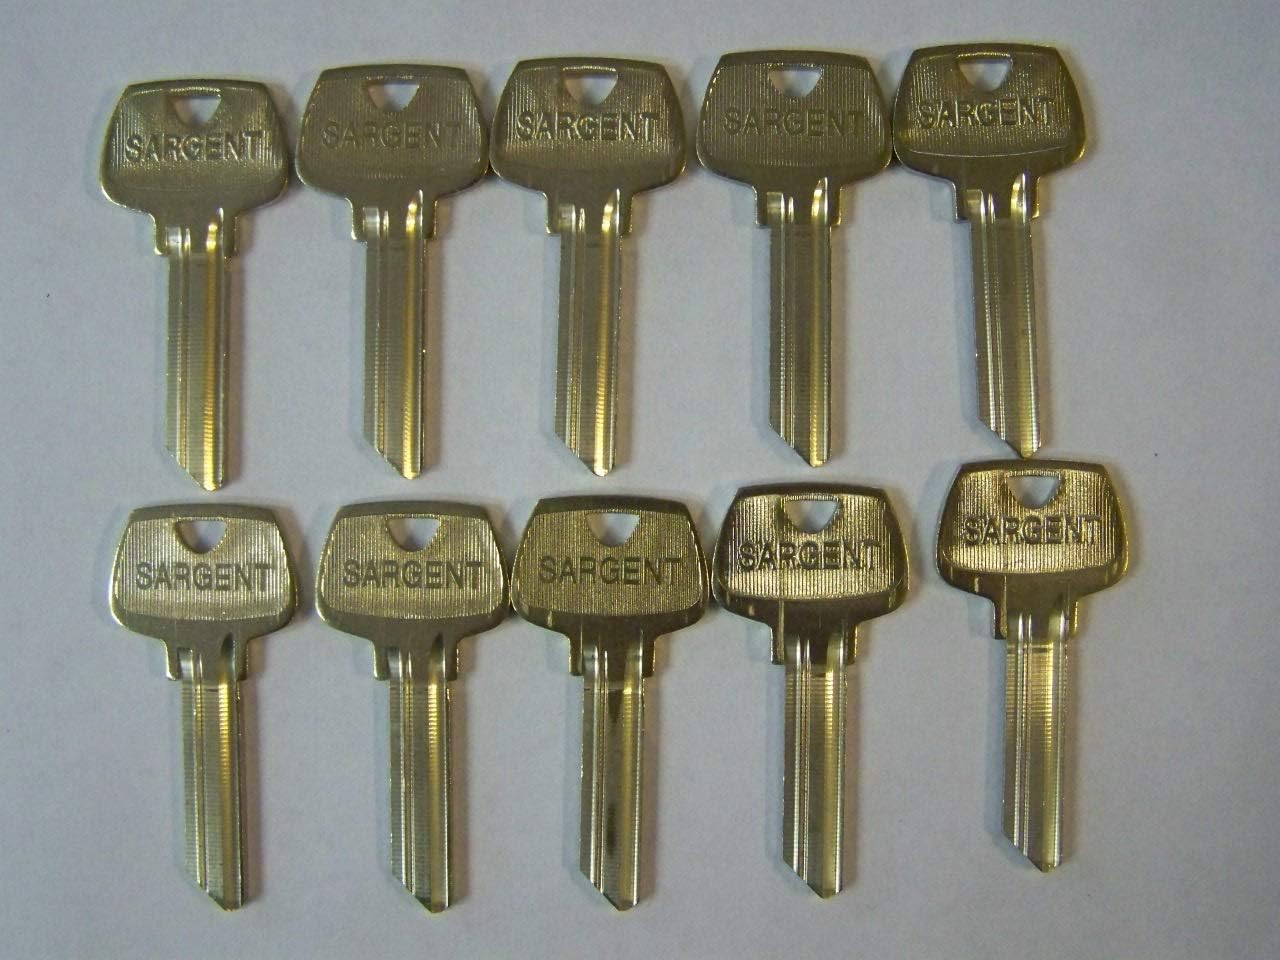
Kaba Ilco Sargent 6 Pin LA Nickel Silver Key Blank (O1007LA) 10 Pack S22
Category: Camera & Photo
Sargent OEM 6-Pin LA Key blanks
Features: Kaba Ilco O1007LA